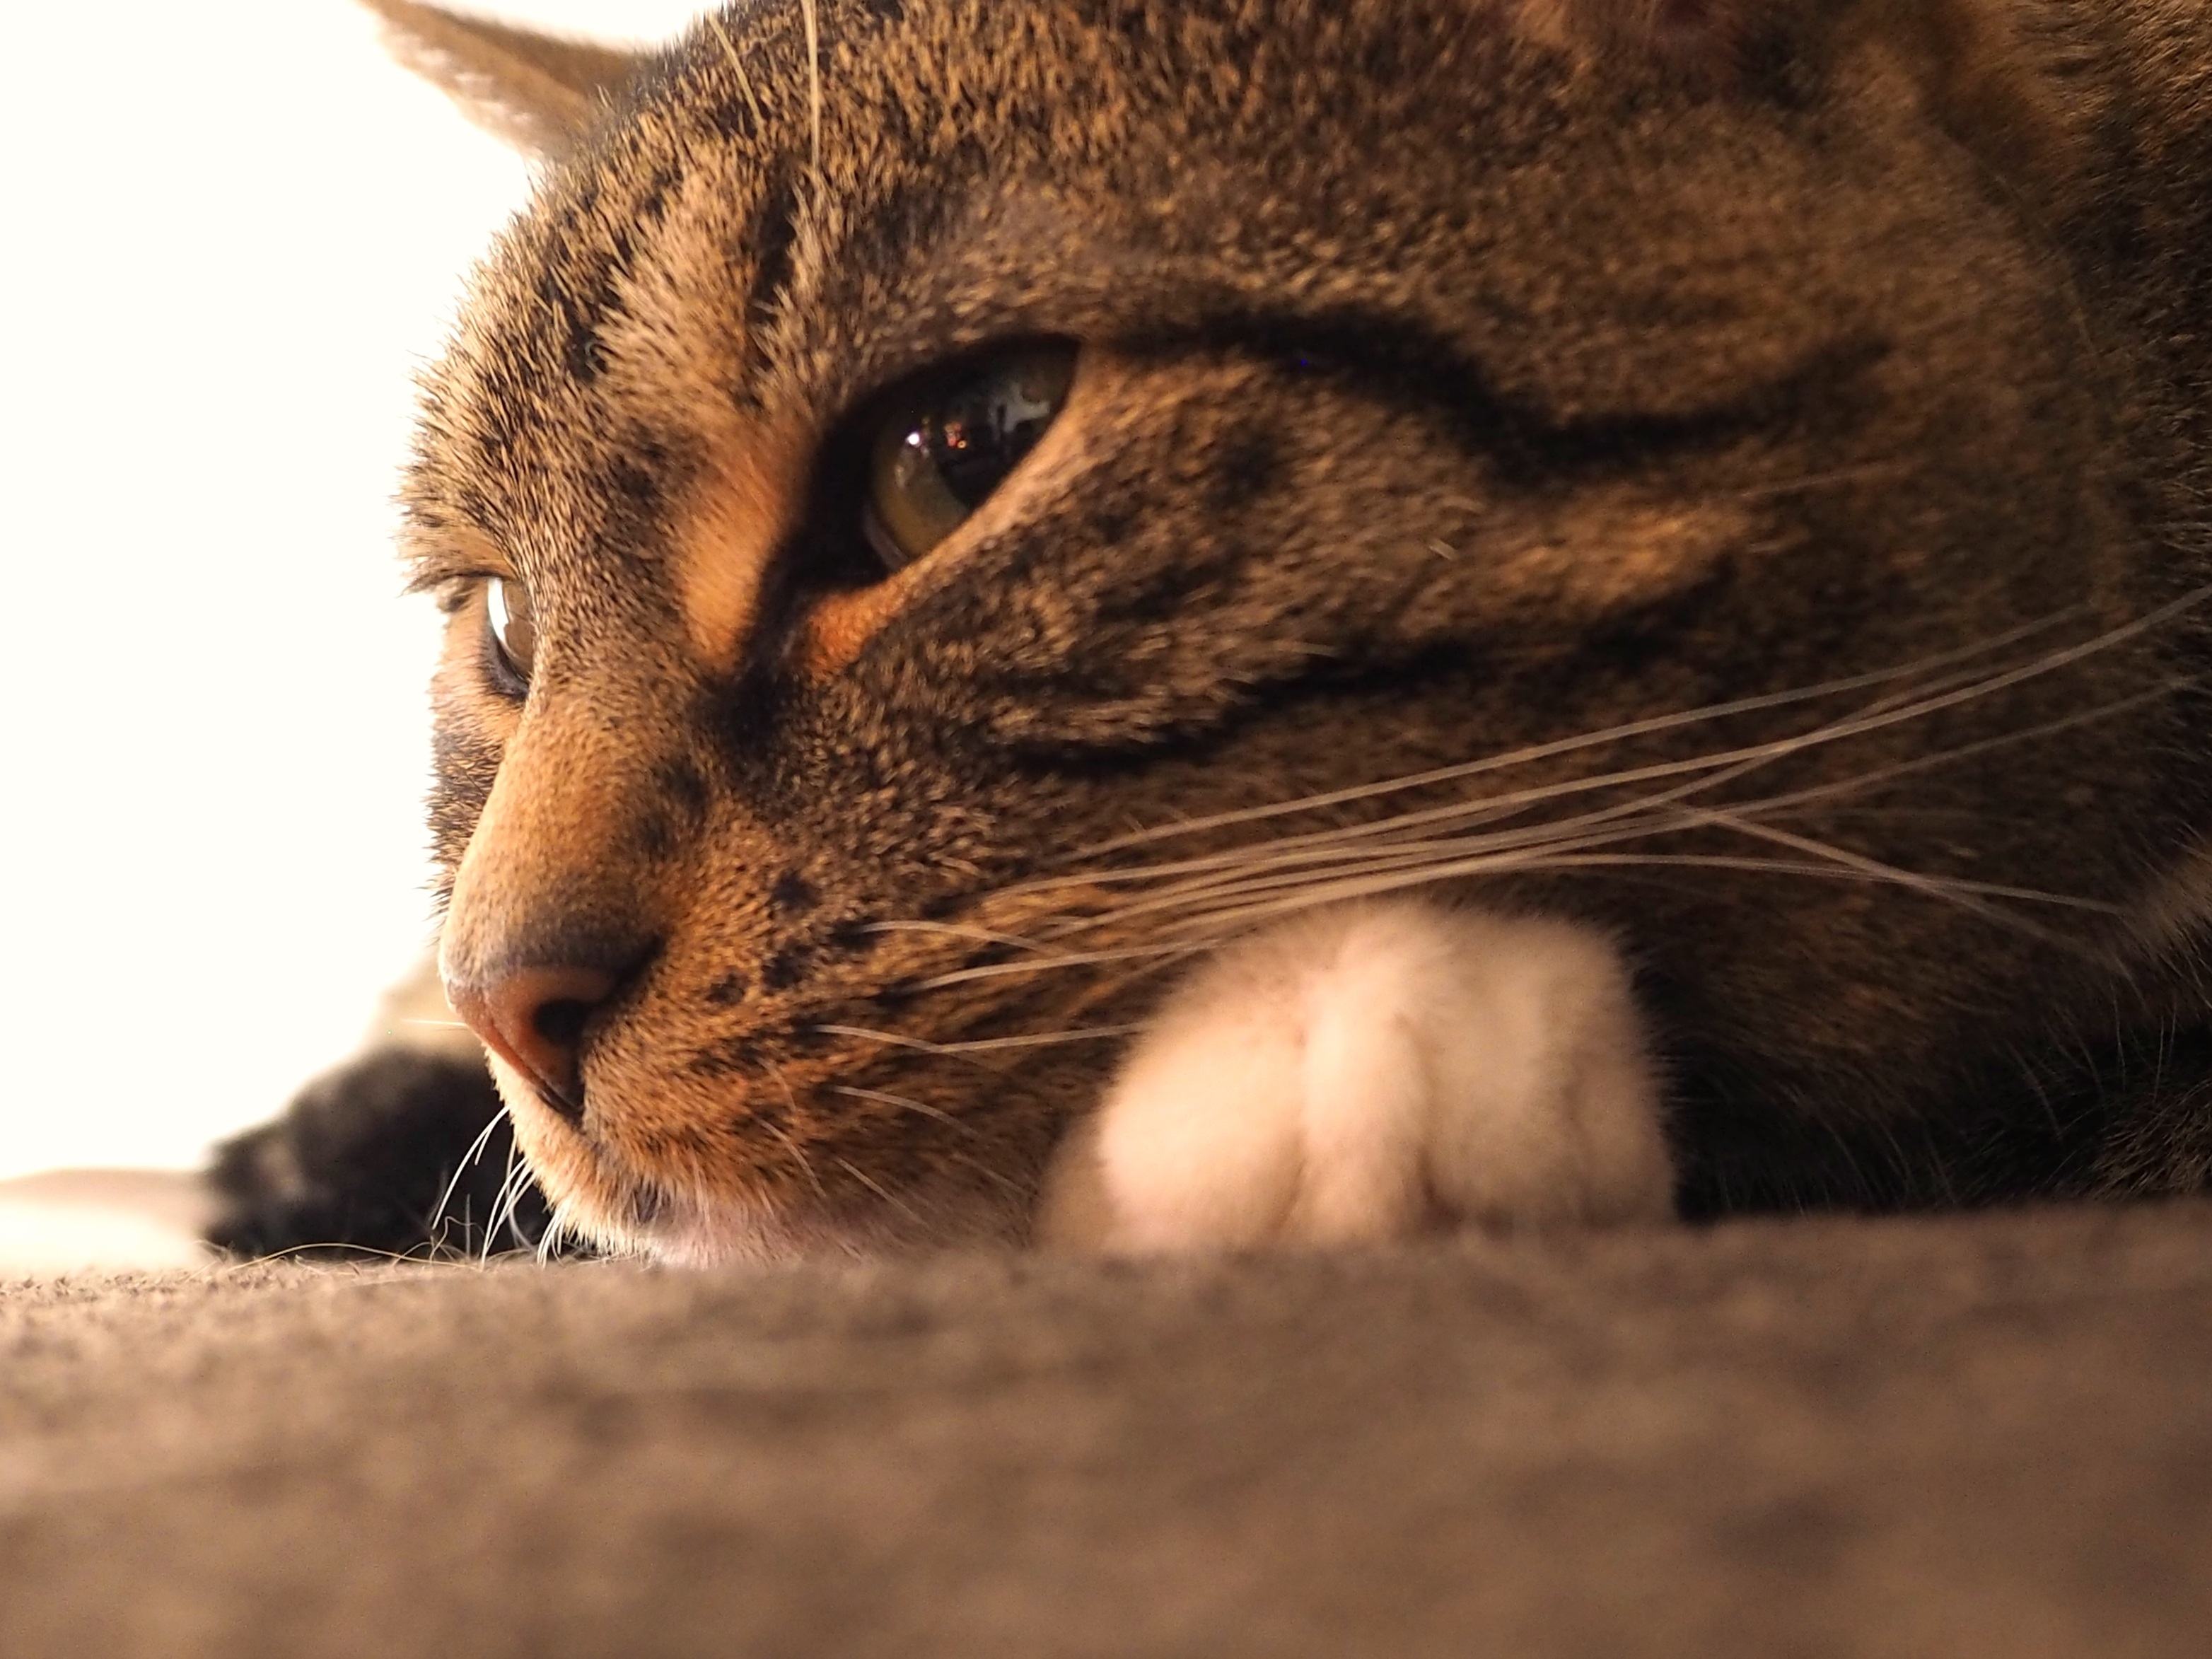
female, kitten, cat, mammal, fauna, striped, close up, nose, eyes, whiskers, snout, vertebrate, paws, mackerel, concerns, tabby cat, european shorthair, grey tabby, white paws, small to medium sized cats, cat like mammal, domestic short haired cat